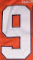
Number: 9